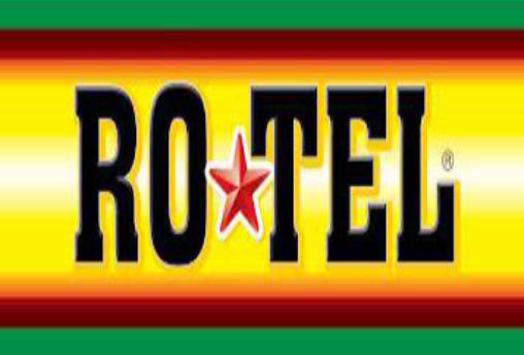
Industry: Food